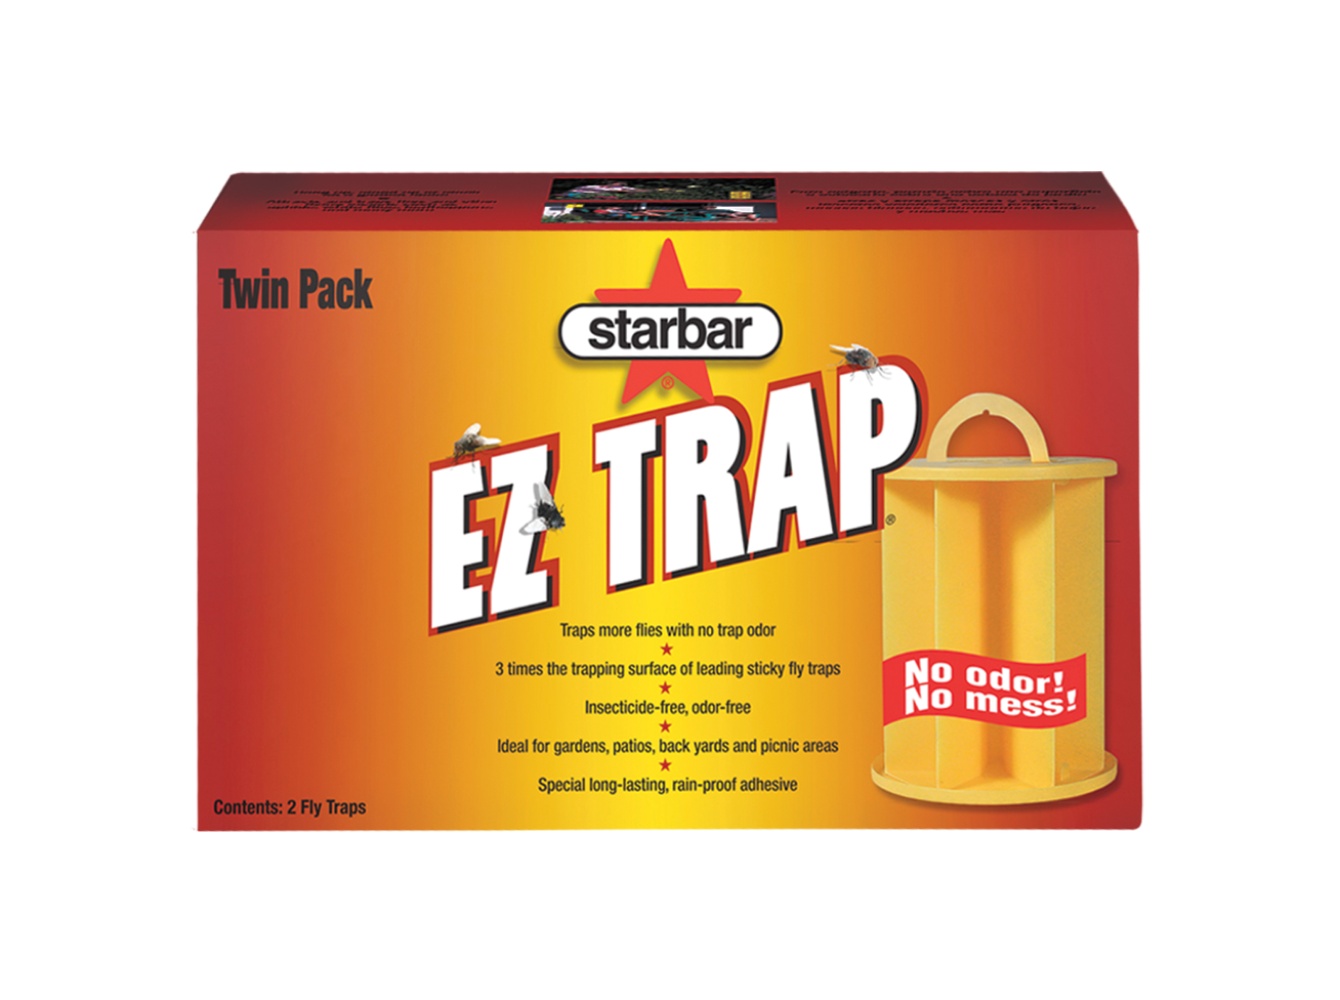
Starbar EZ Trap Sticky Fly Trap Twin Pack
Brand: Zoecon
With the ability to trap more than three times the amount of flies than traditional sticky fly traps because of its large trapping surface and compact design, the Starbar EZ Trap Fly Trap is a mess-free and odor-free fly control solution. Key Features: Traps more flies with no trap odor Ideal for gardens, patios, backyards and picnic areas 100% insecticide free Mess-free Odor-free *HomeandGardenSupply.com always recommends reading the entire product label before use, and following all necessary safety precautions, mixing instructions and proper application methods.
Category: Home & Garden > Household Supplies > Pest Control > Pest Control Traps > Glue Traps